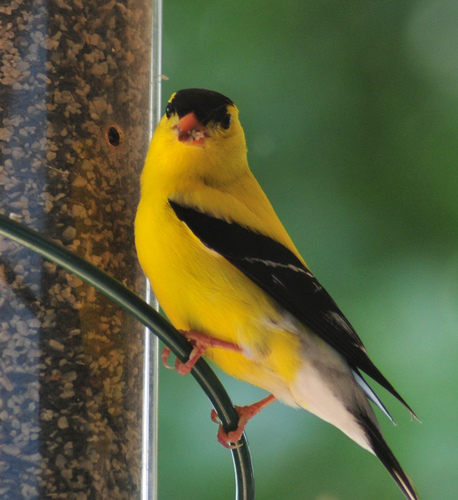
this small yellow bird has a black crown and black wings with a hit of white sidebars on the wing.
this bird has black crown with yellow and black coverts, and its abdomen and breast is also yellow in color.
an orange bird with black sharp wings and a black crowna yellow bird with a black crown, black wings, white rump, and a short, orange beak.
this bright orange bird has a bright red beak and jet black streaks on its wings.
this colorful bird has primarily yellow plumage, with a black crown and wings.
this bird is yellow, black, and white in color, with a red beak.
this bird has a black crown, yellow body and throat, and pink tarsus.
this is a very colorful bird with bright yellow on its back, breast and belly.
this colorful little bird has a bright yellow body, with black wings and a black crown.
Species: American Goldfinch